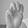
ASL letter: M